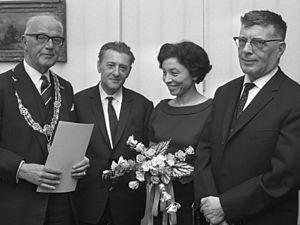
Jacob Presser, né le 24 février 1899 à Amsterdam et mort le 30 avril 1970 à Bergen aan Zee, est un historien, écrivain et poète néerlandais, connu principalement pour son livre sur les persécutions et la déportation et l'assassinat des Juifs des Pays-Bas.
Le prix Constantijn Huygens est un prix littéraire néerlandais, attribué annuellement depuis 1947 par le jury de la Fondation Jan Campert. Il a été créé en hommage à l’œuvre littéraire de Constantijn Huygens, le père du célèbre physicien.